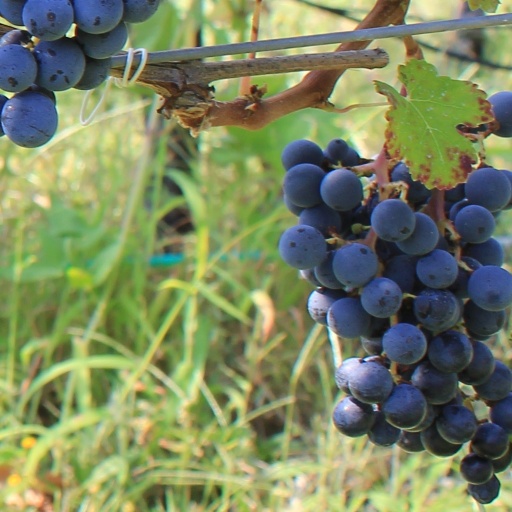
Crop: grape